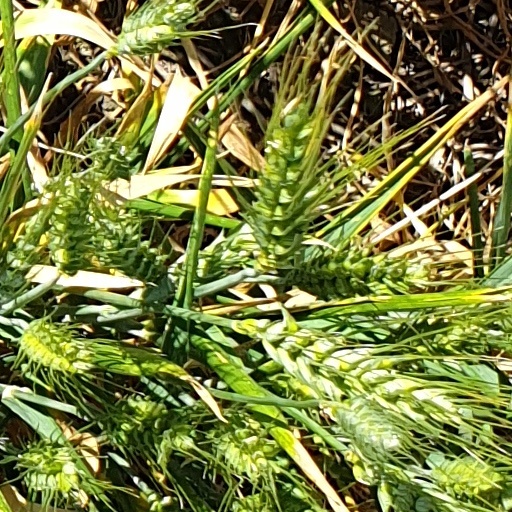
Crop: wheat